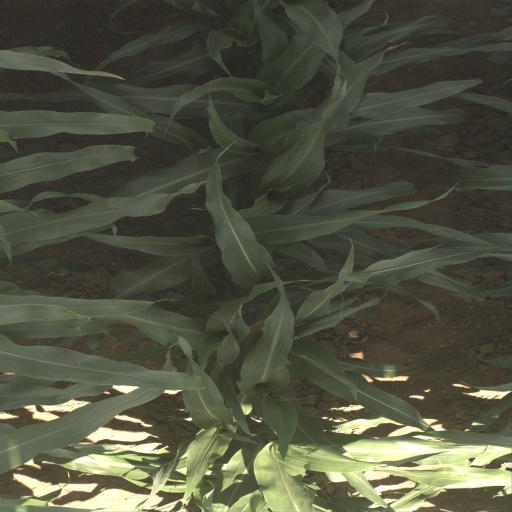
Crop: sorghum